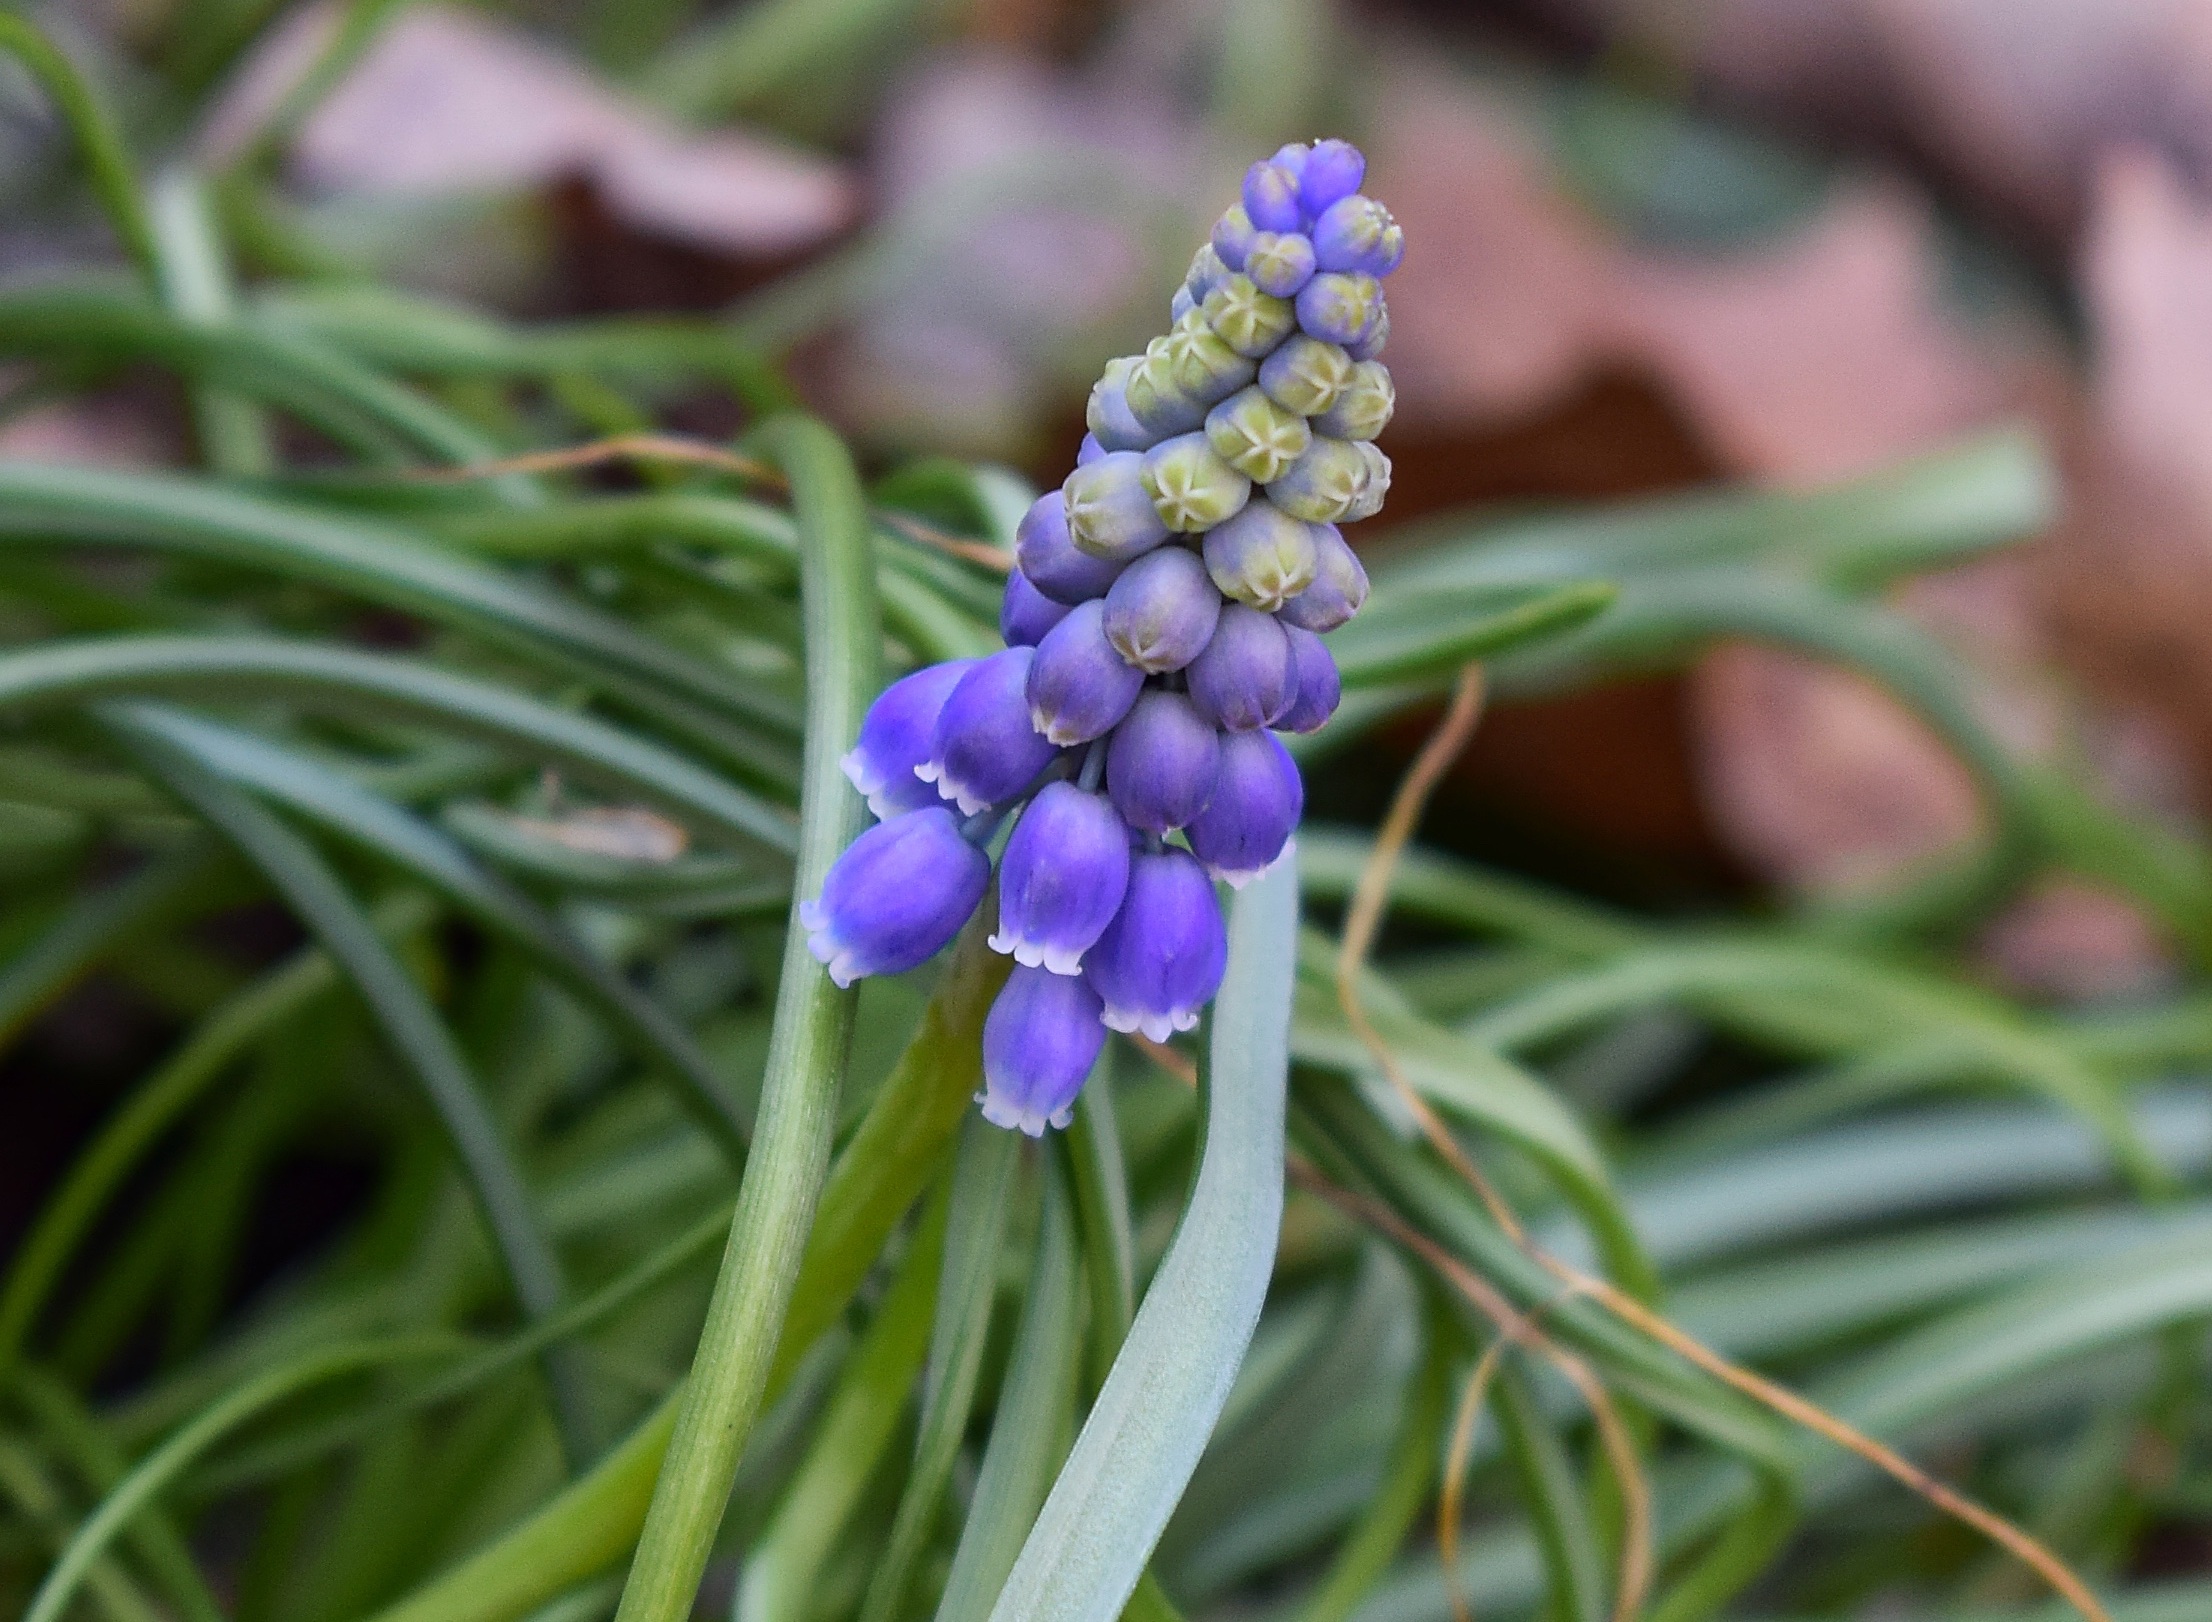
nature, blossom, plant, flower, purple, bloom, spring, green, herb, bulb, botany, blue, garden, flora, perennial, wildflower, hyacinth, macro photography, flowering plant, land plant, english lavender, opening grape hyacinth